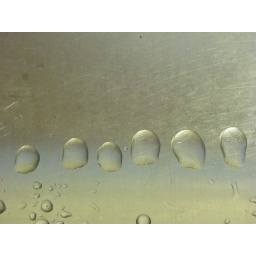
water left in the bottom of the sink just happened to fall this way